Kyle Callan-McFadden

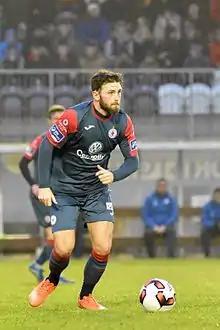
Kyle Callan-McFadden in 2017

Kyle Callan-McFadden (born 20 April 1995) is an Irish footballer who plays as a centre back for National League club, King's Lynn Town.